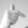
ASL letter: T